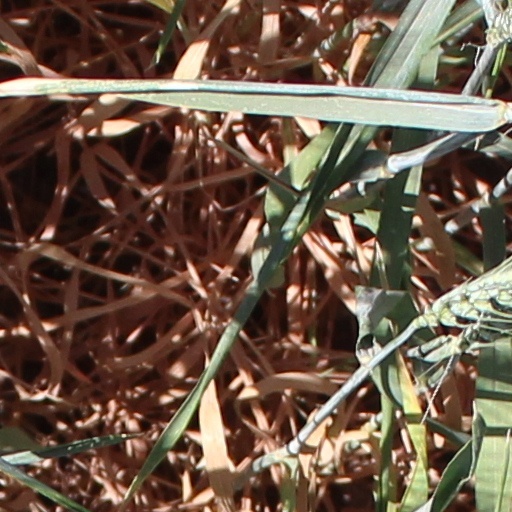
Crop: wheat